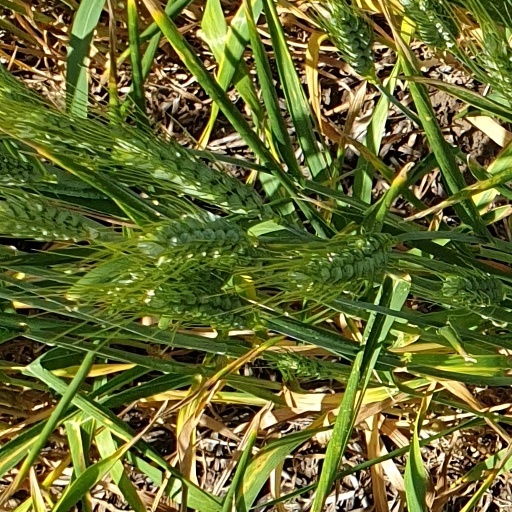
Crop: wheat